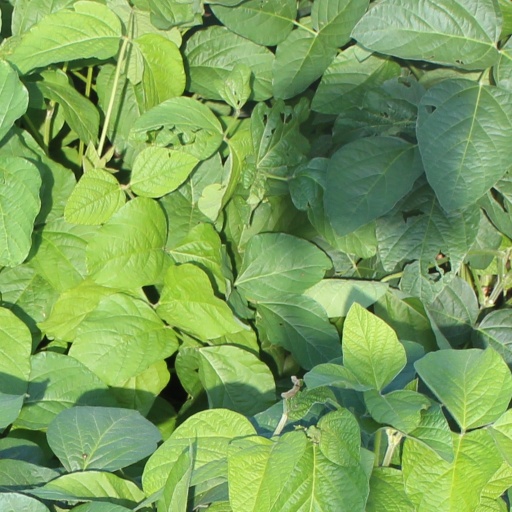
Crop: soybean